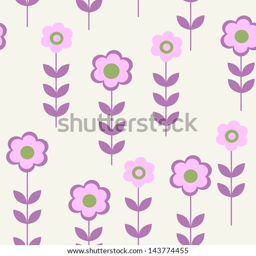
seamless pattern with a flowers and leaves